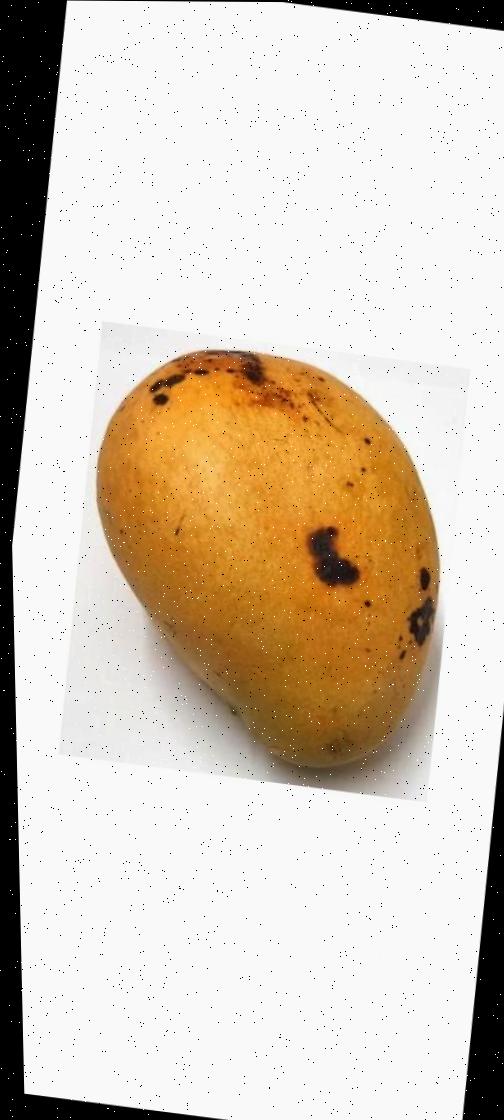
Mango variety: Bari-11